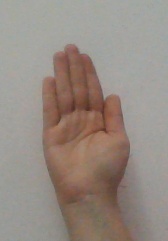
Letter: seen